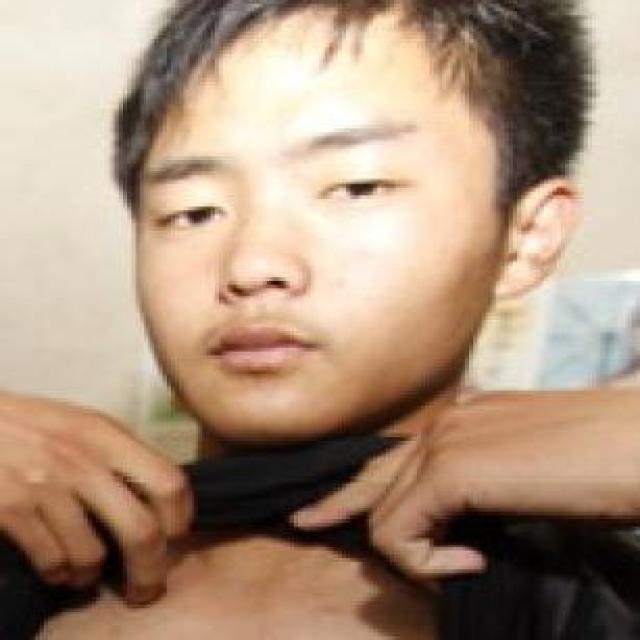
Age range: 13-20